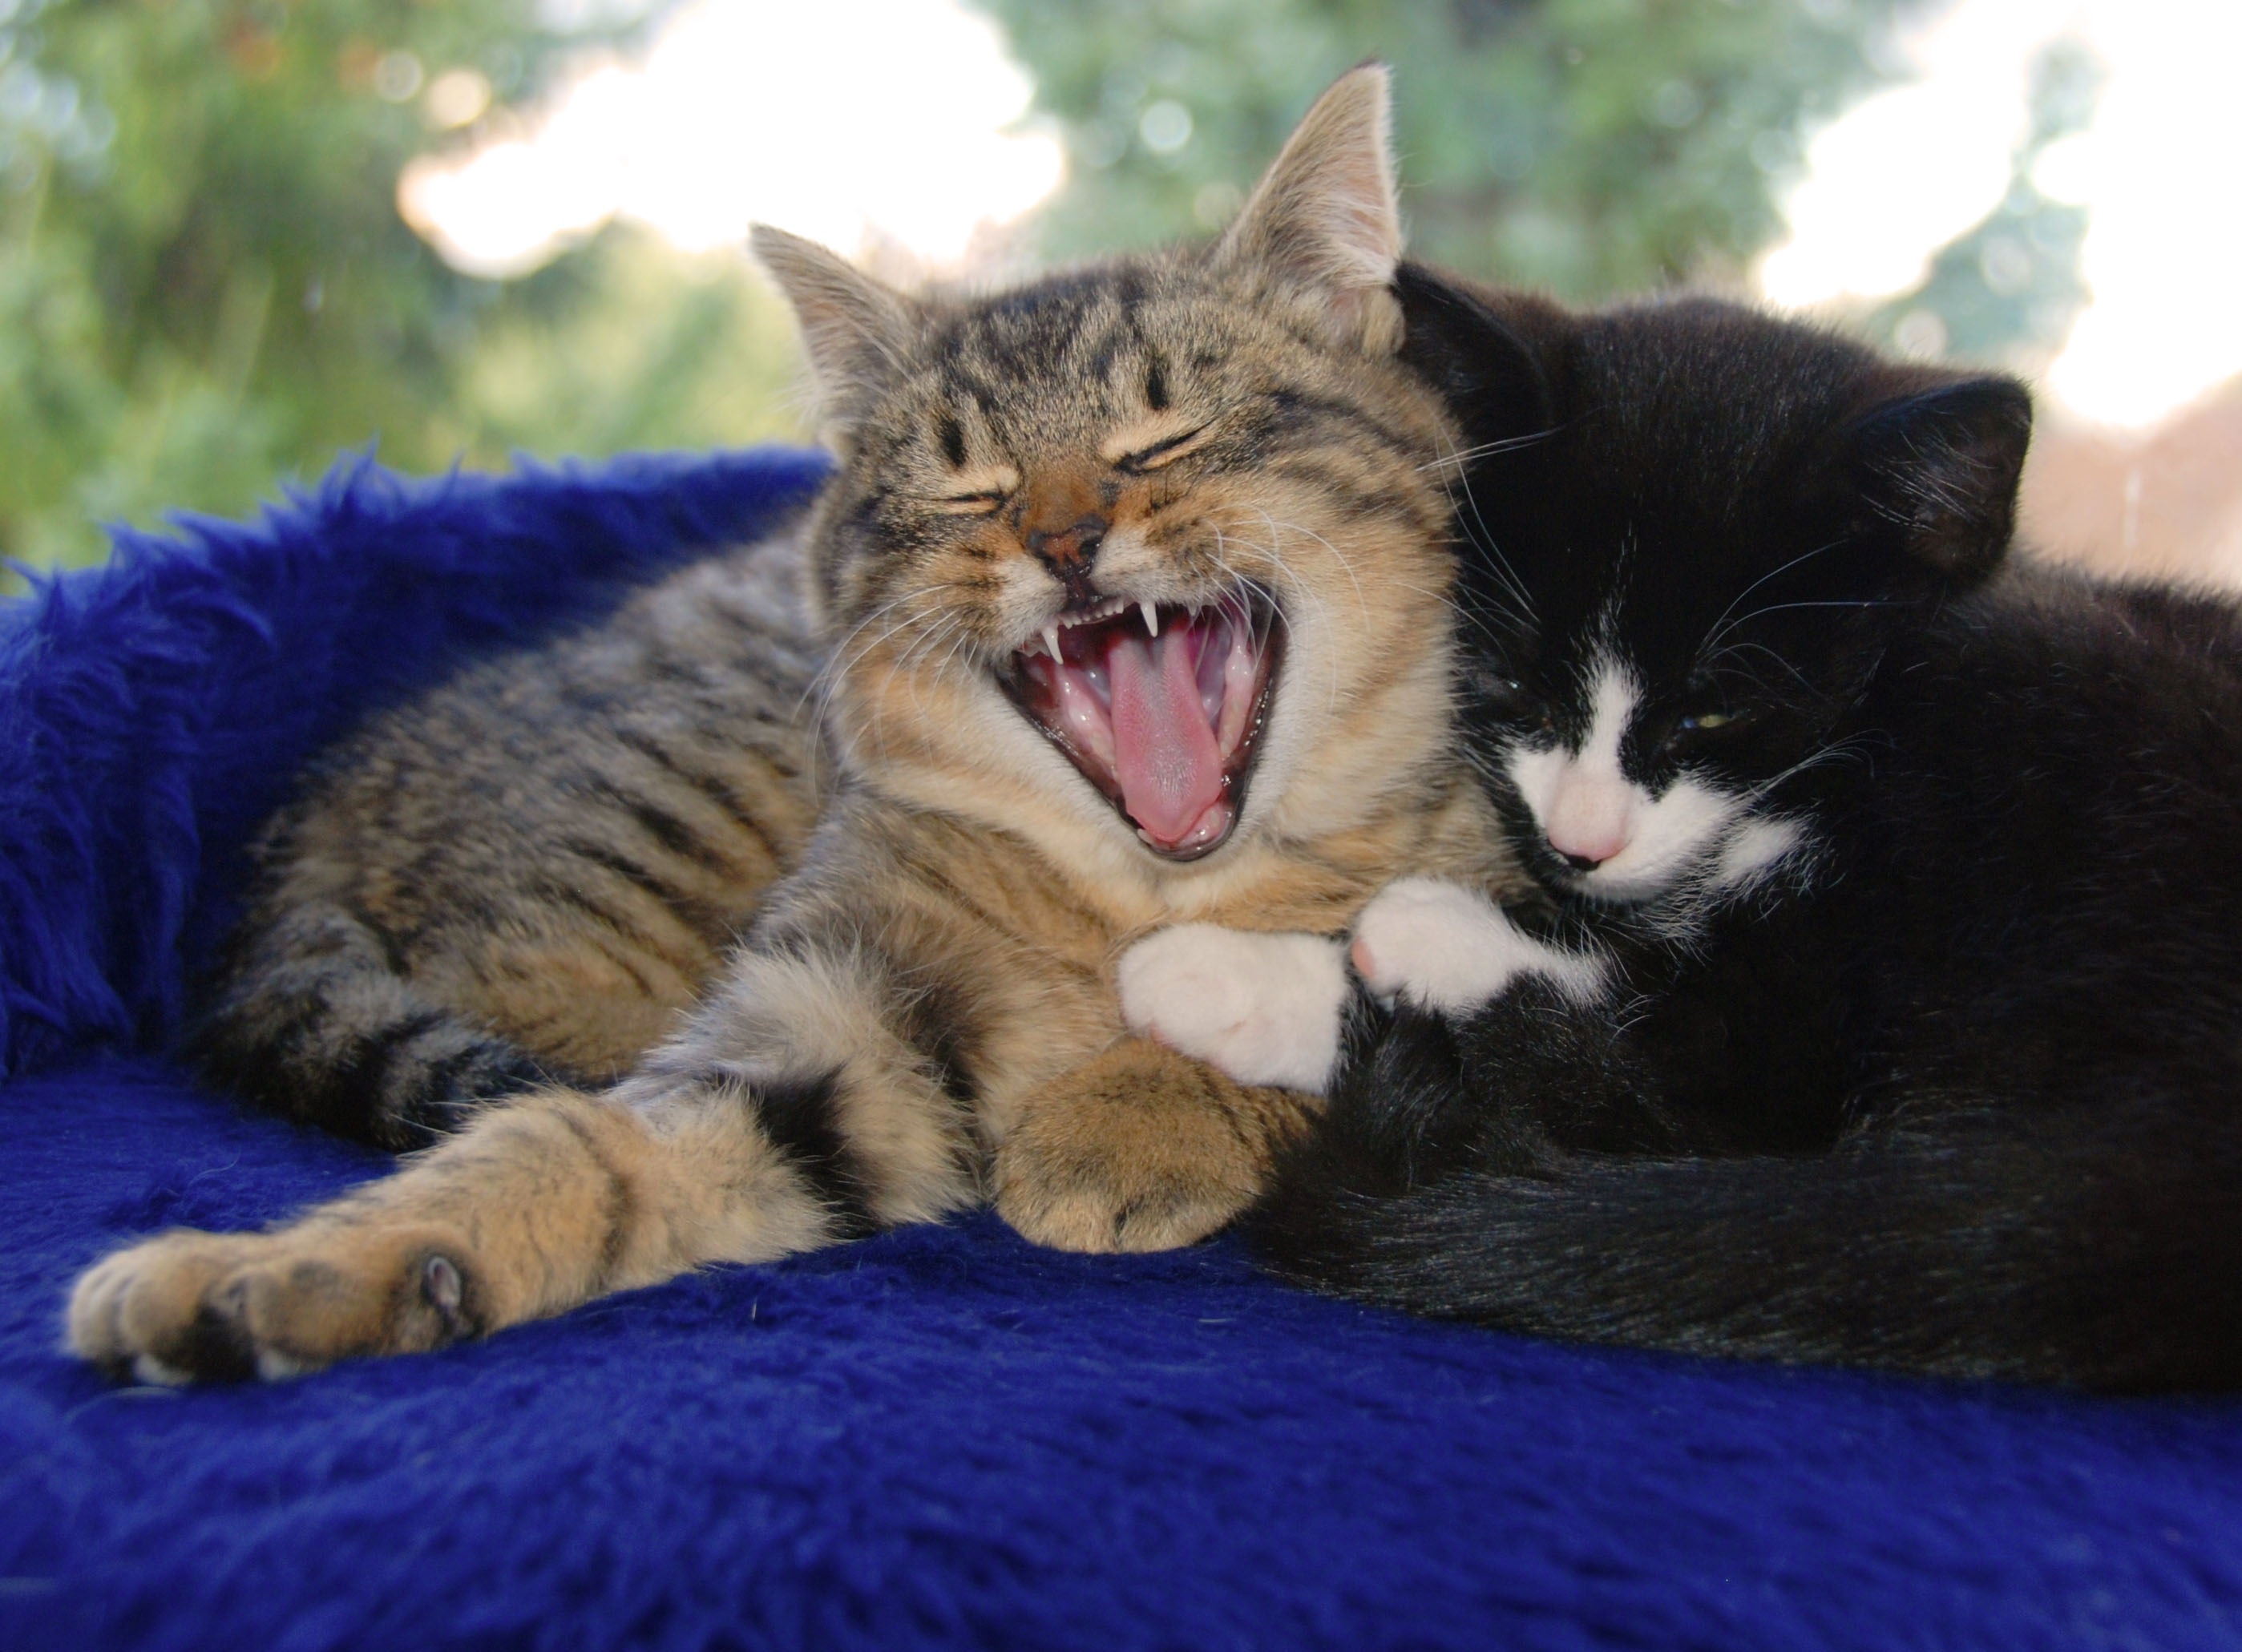
pet, kitten, cat, mammal, nose, whiskers, animals, stretch, vertebrate, tabby cat, european shorthair, small to medium sized cats, cat like mammal, domestic short haired cat